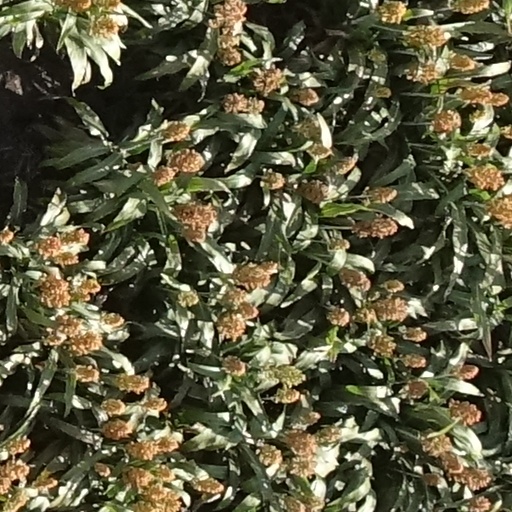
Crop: sorghum